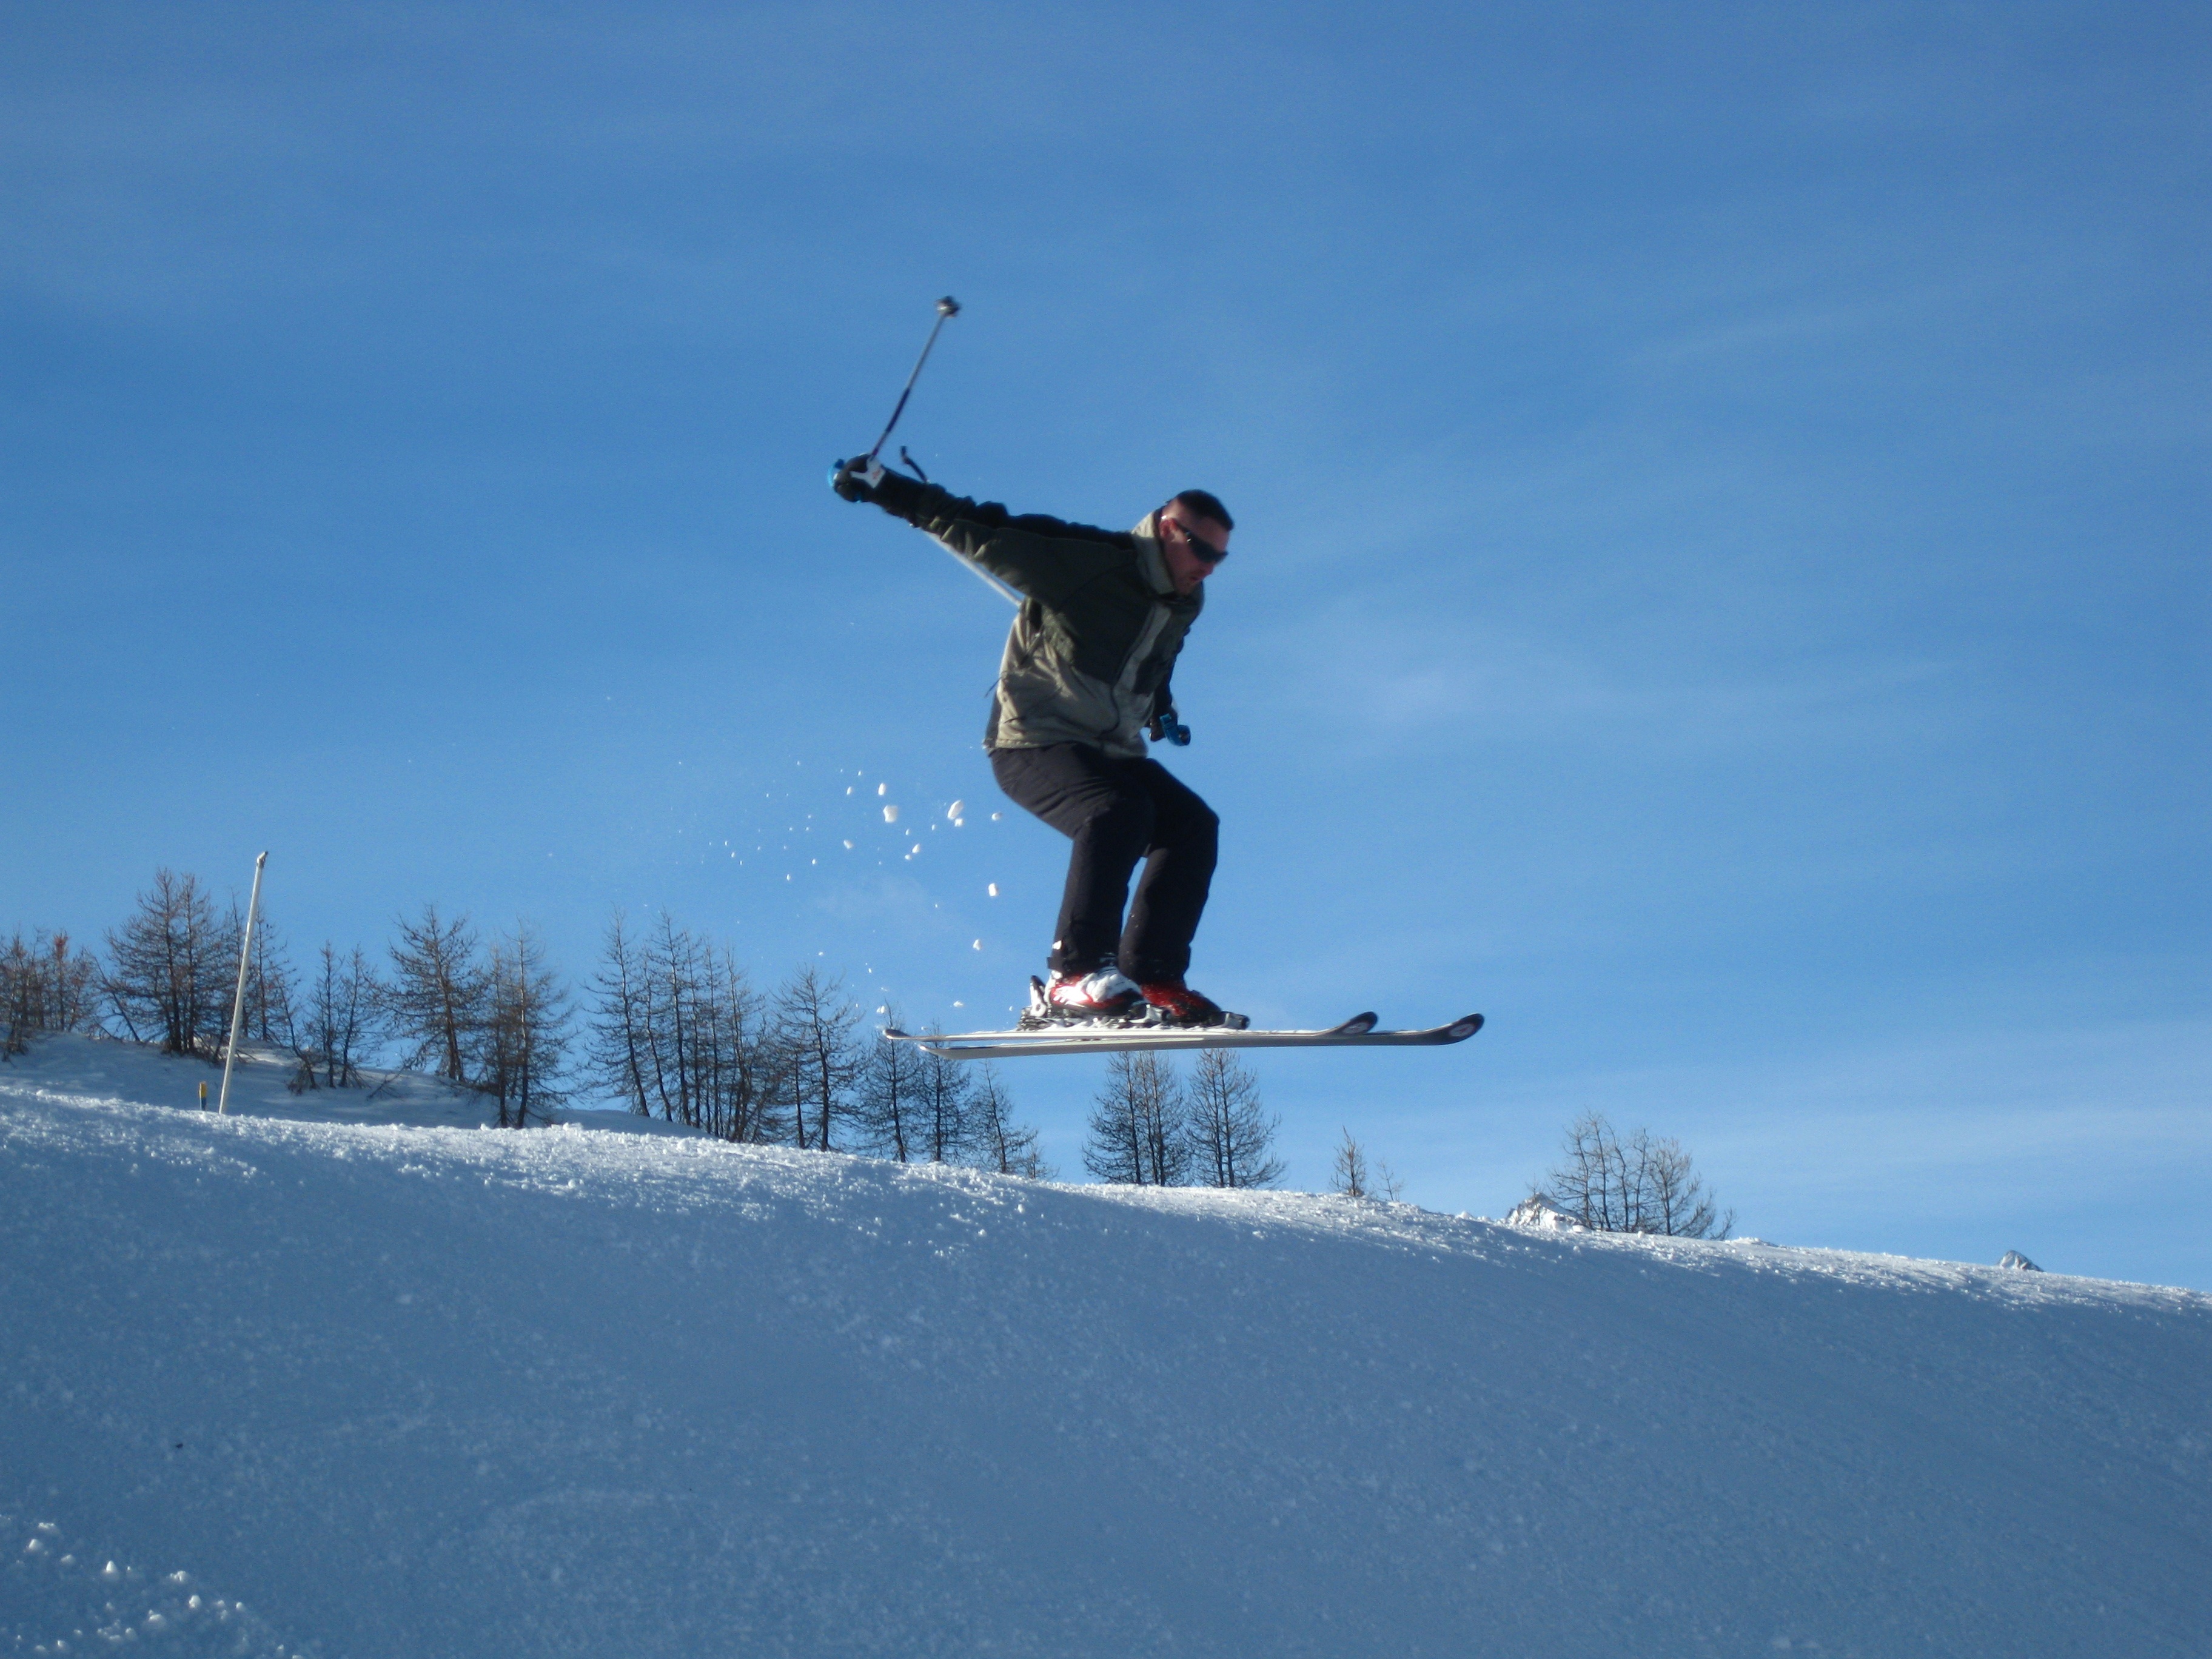
mountain, snow, winter, sport, jump, tower, snowboard, extreme sport, winter sport, sports, ski, snowboarding, free ride, boardsport, telemark skiing